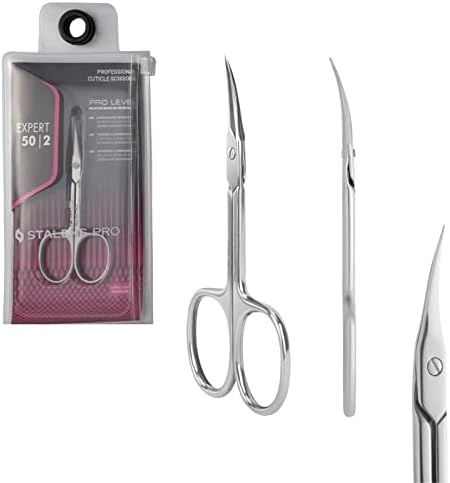
Staleks Pro Expert 50 Type 2 Professional Cuticle Scissors - Pack of 1 - Model SE-50/2
KEY FEATURES: manual sharpening; narrow blades for smooth cuticle cutting; classical blade curve; polished back face of the blade to avoid nail plate injuries; stainless steel.
Brand: Staleks Pro
Category: Health & Beauty > Personal Care > Cosmetics > Cosmetic Tools > Nail Tools > Cuticle Scissors